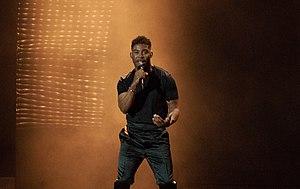
La Suède participe au Concours Eurovision de la chanson, depuis sa troisième édition, en 1958, et l’a remporté à six reprises : en 1974, 1984, 1991, 1999, 2012 et 2015.